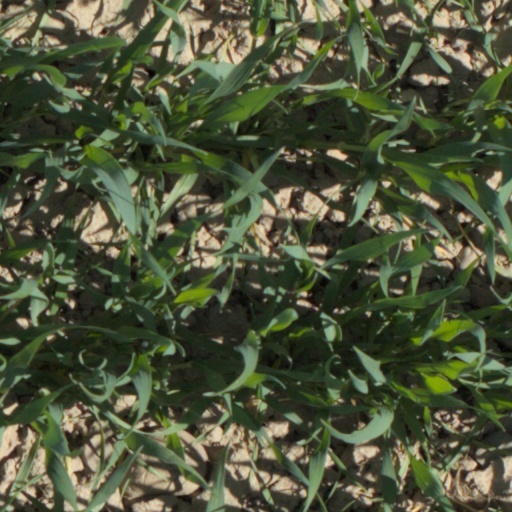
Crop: wheat